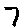
Label: 7